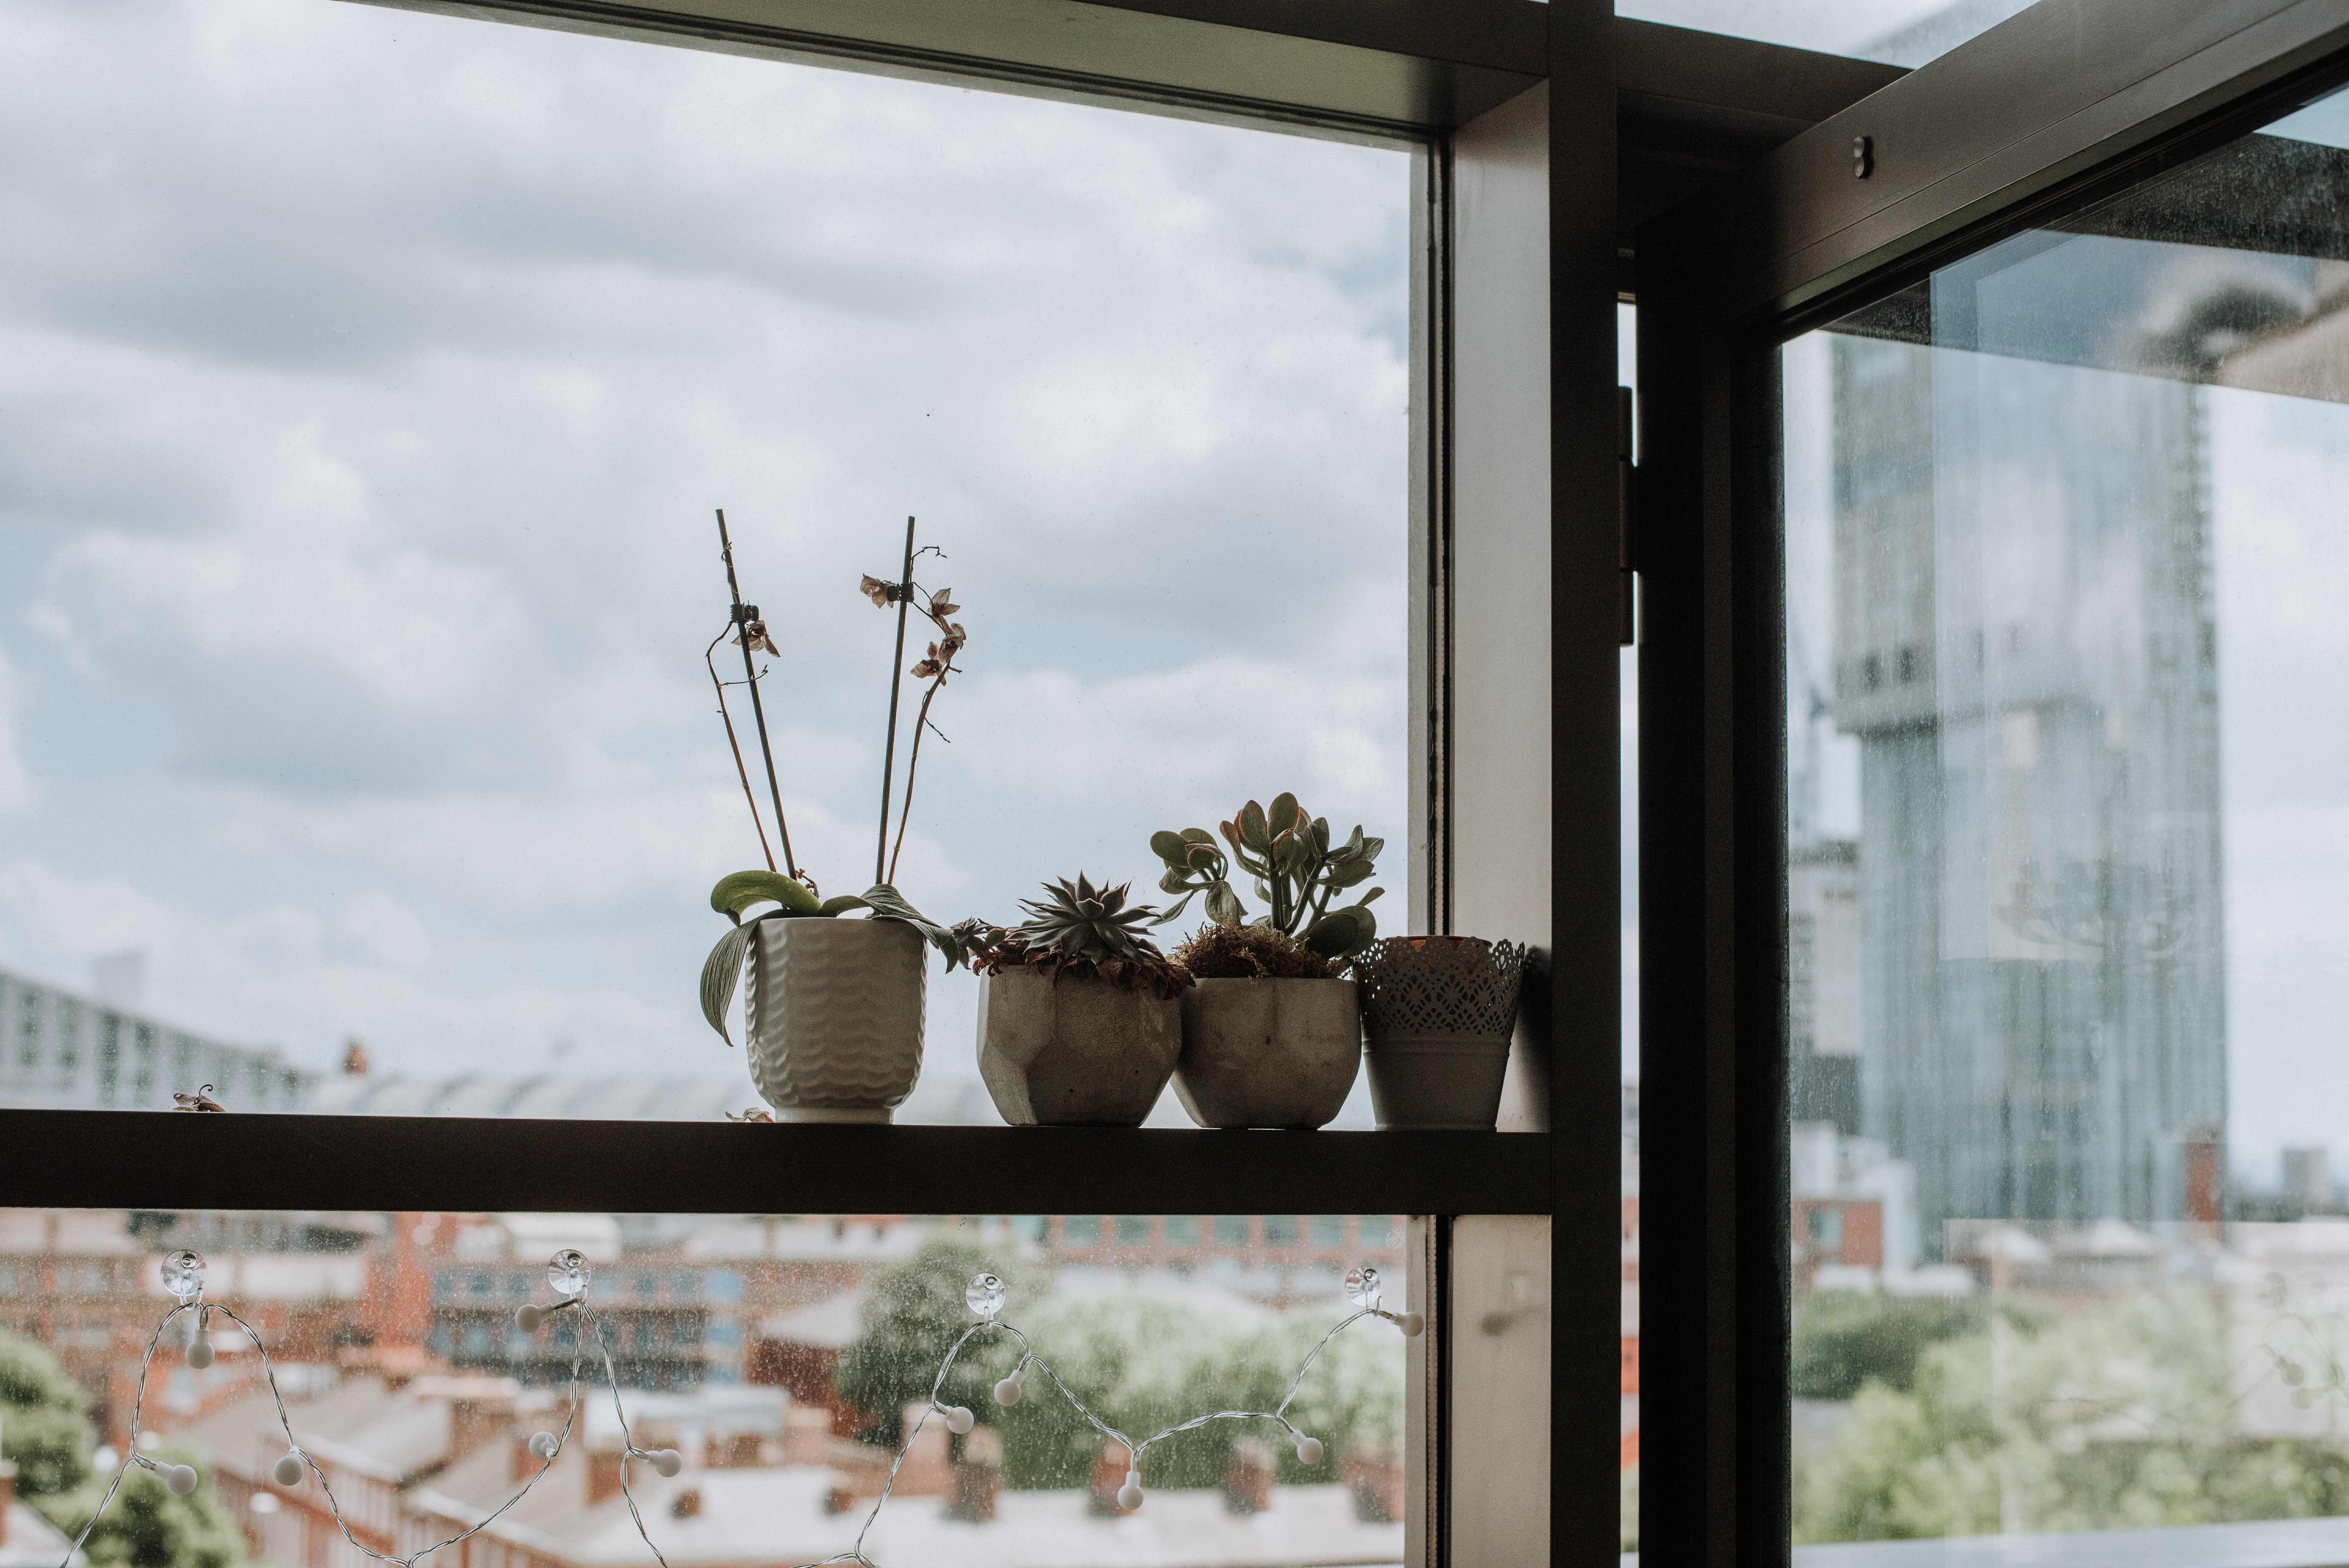
flowerpot, interior design, window, room, architecture, house, glass, tree, home, plant, building, flower, houseplant, facade